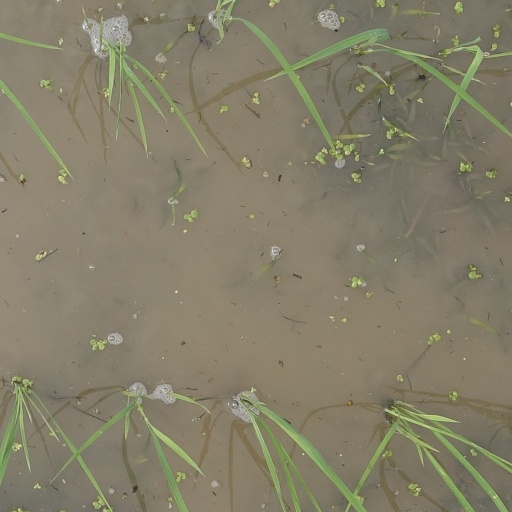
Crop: rice